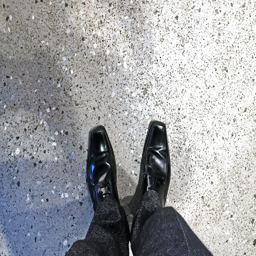
i have this things with concrete modern flooring